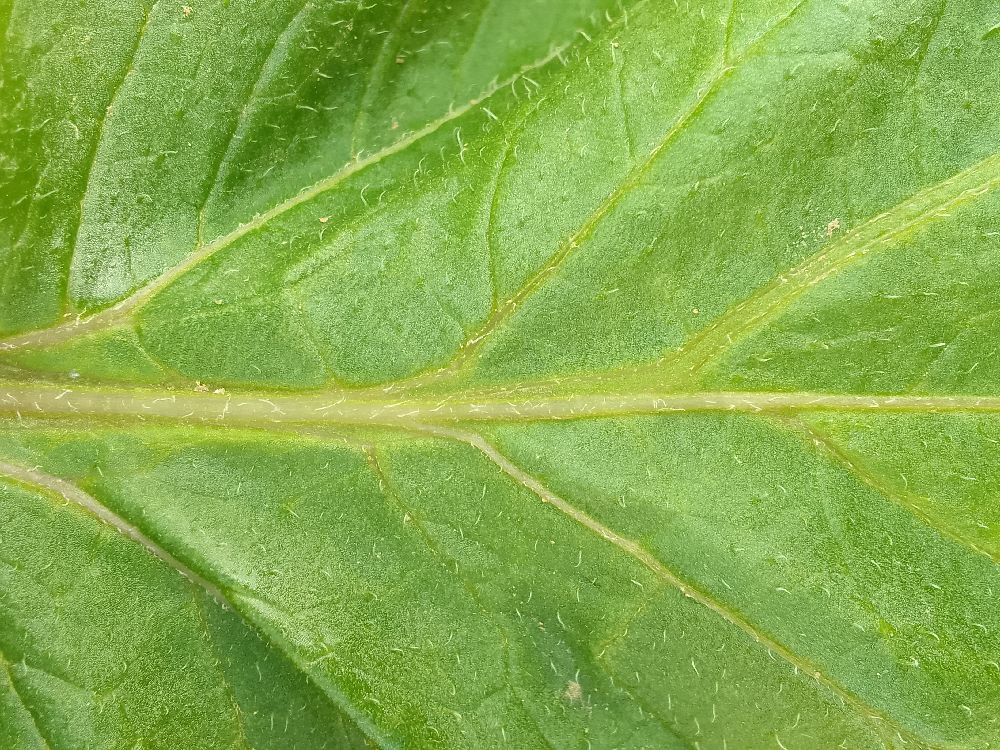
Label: Healthy